Mohammed Magariaf

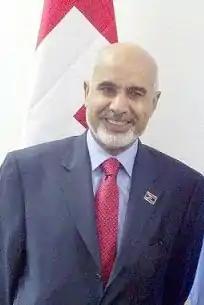
Magariaf in 2012

Mohammed Yousef el-Magariaf (also written as Magariaf, Elmegaryaf or Almegaryaf) or, as he writes on his official website, Dr. Mohamed Yusuf Al Magariaf (born 9 May 1940), is a Libyan politician who served as the President of the General National Congress from its first meeting in August 2012 until his resignation in May 2013. In this role he was effectively Libya's "de facto" head of state, until his resignation in May 2013.